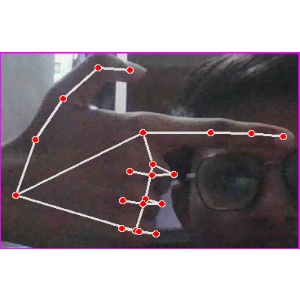
अक्षर: ब